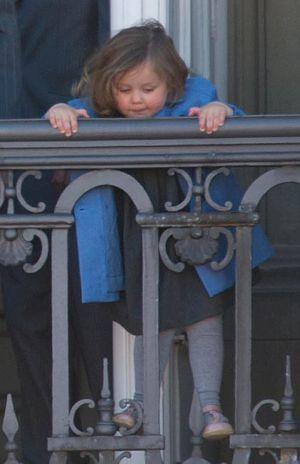
La princesse Isabella de Danemark, comtesse de Monpezat, est un membre de la famille royale danoise, née le 21 avril 2007 à Copenhague.
La famille royale danoise est composée des membres de la famille dynastique du monarque de Danemark.
Cet article recense les maisons régnant actuellement sur un pays européen et indique l’évolution probable au regard des lois successorales en vigueur dans chacune de ces monarchies.